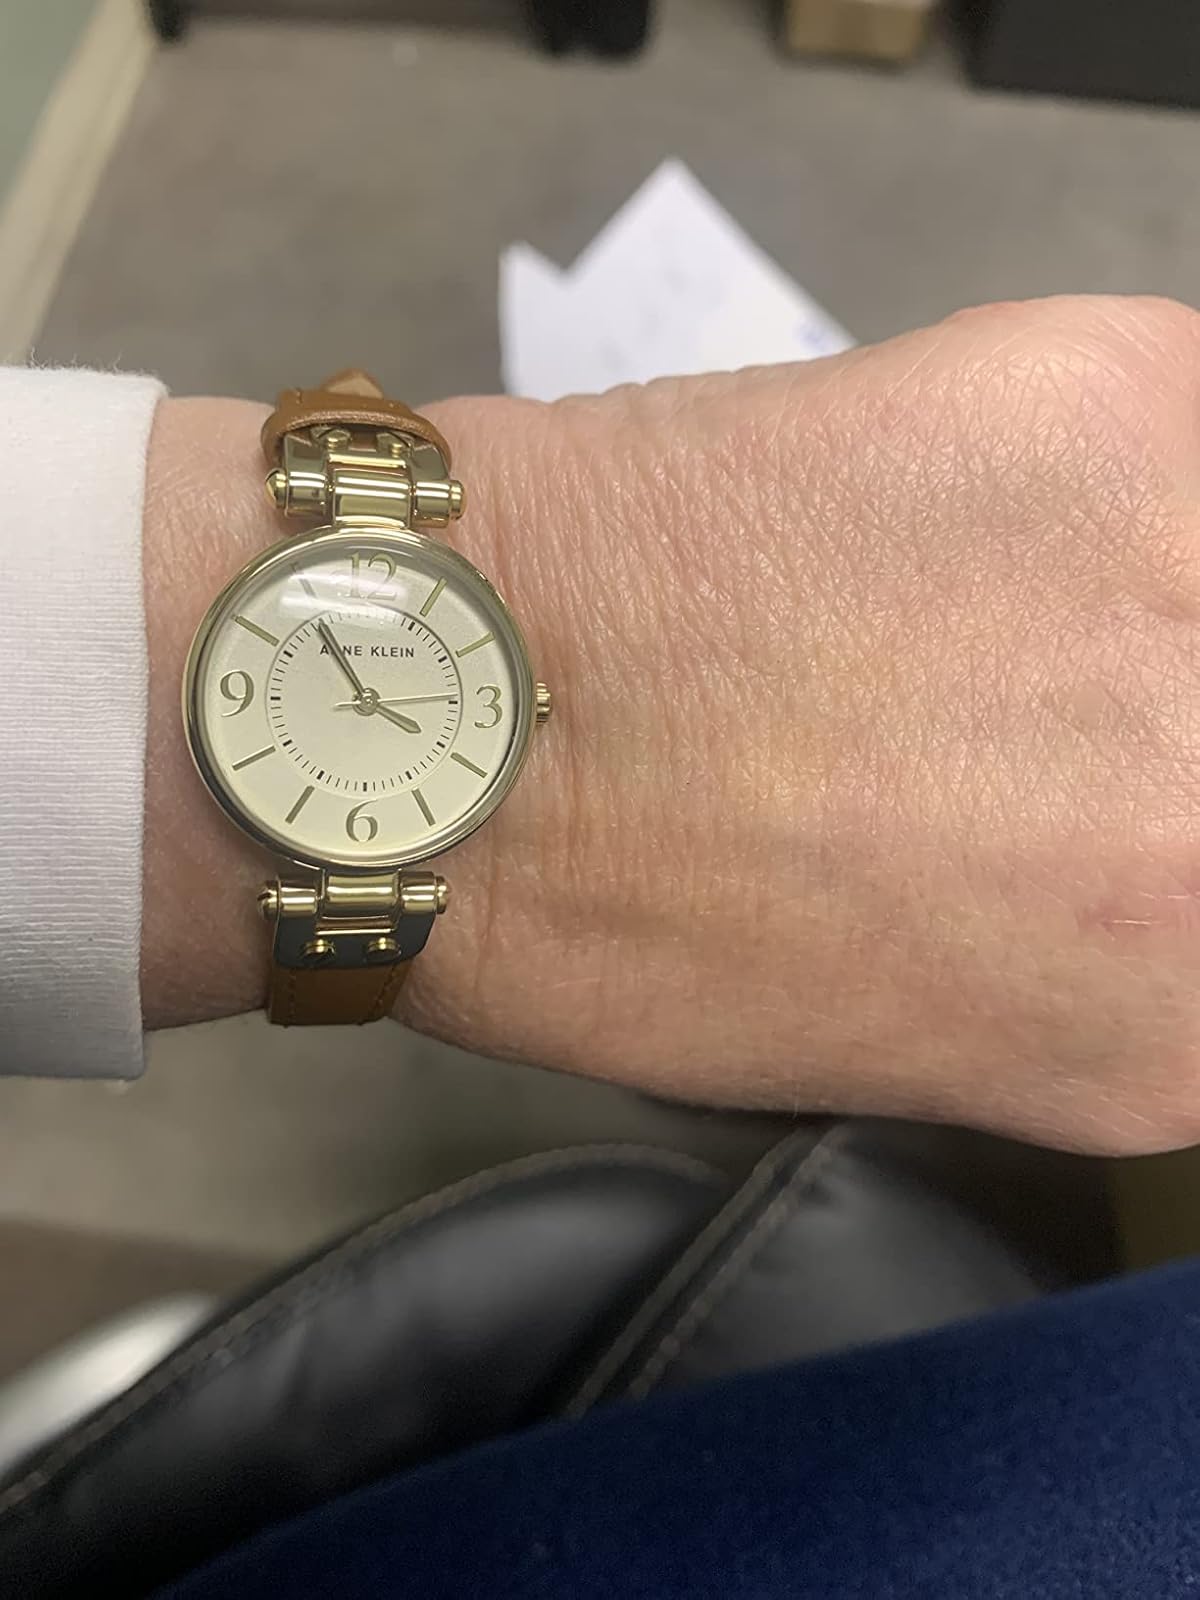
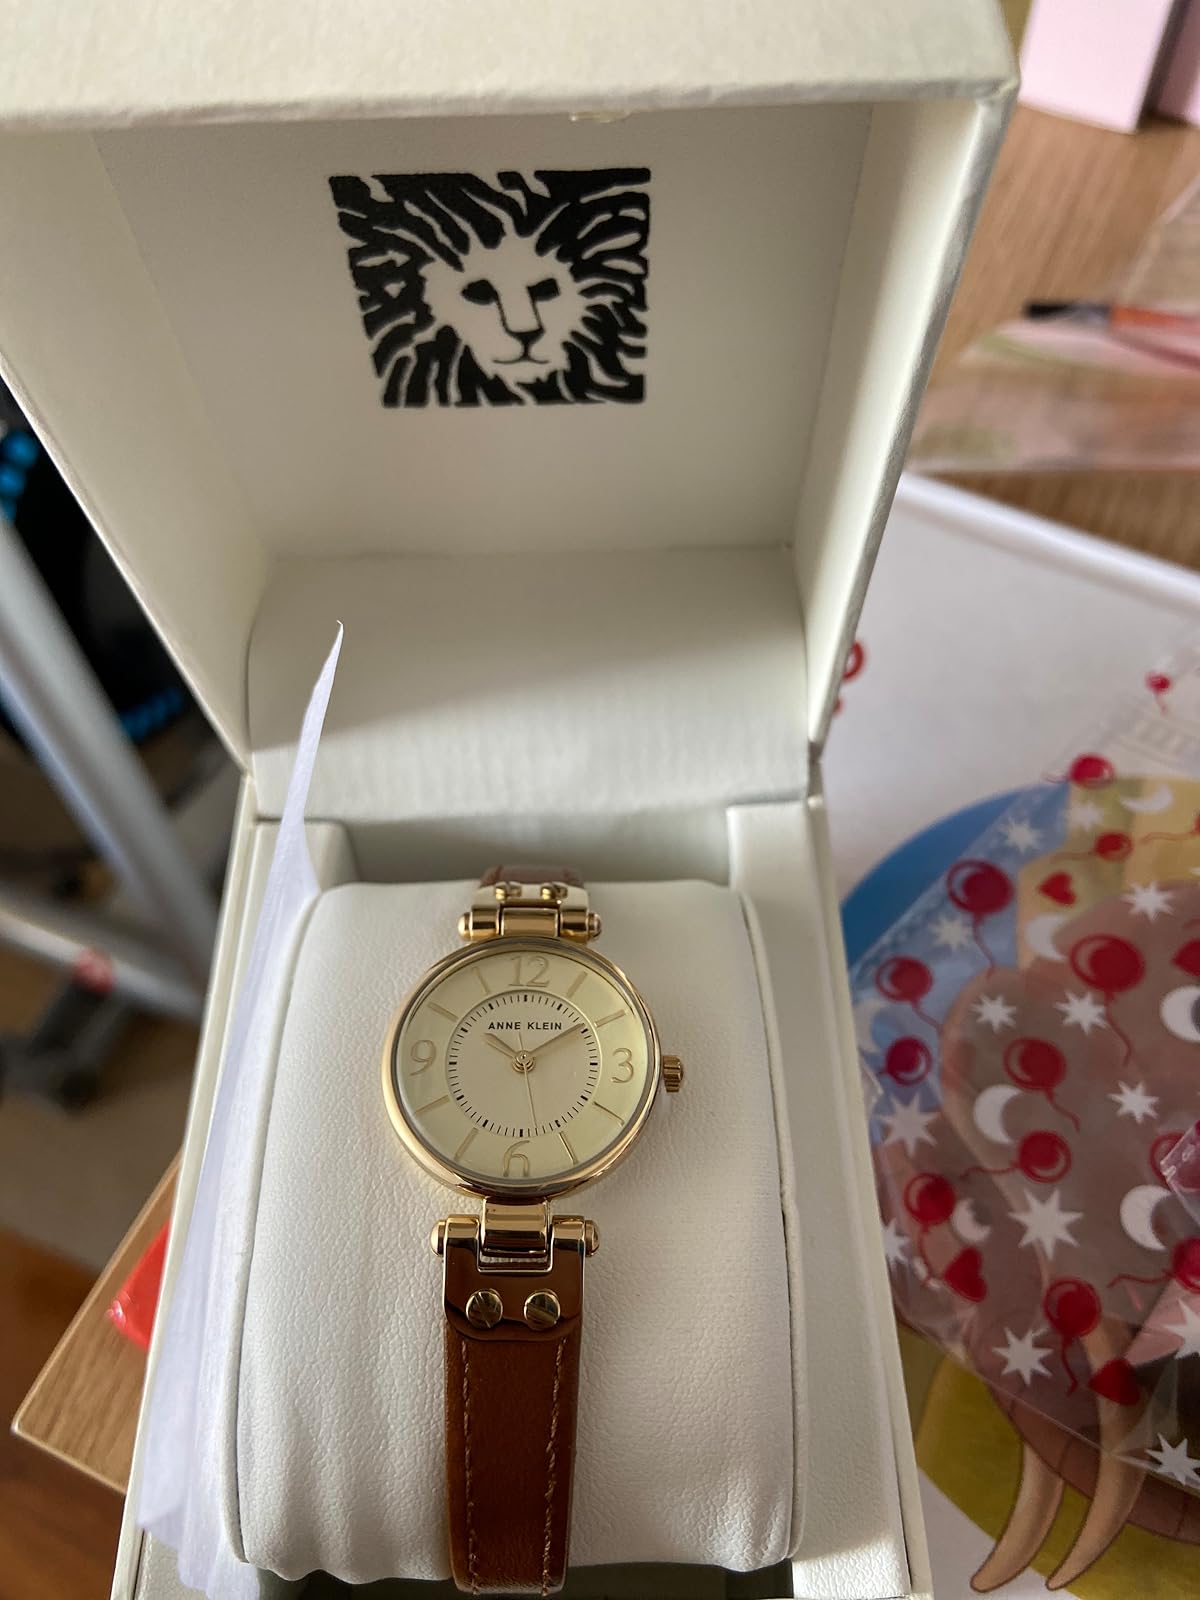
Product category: accessories_watch
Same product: yes